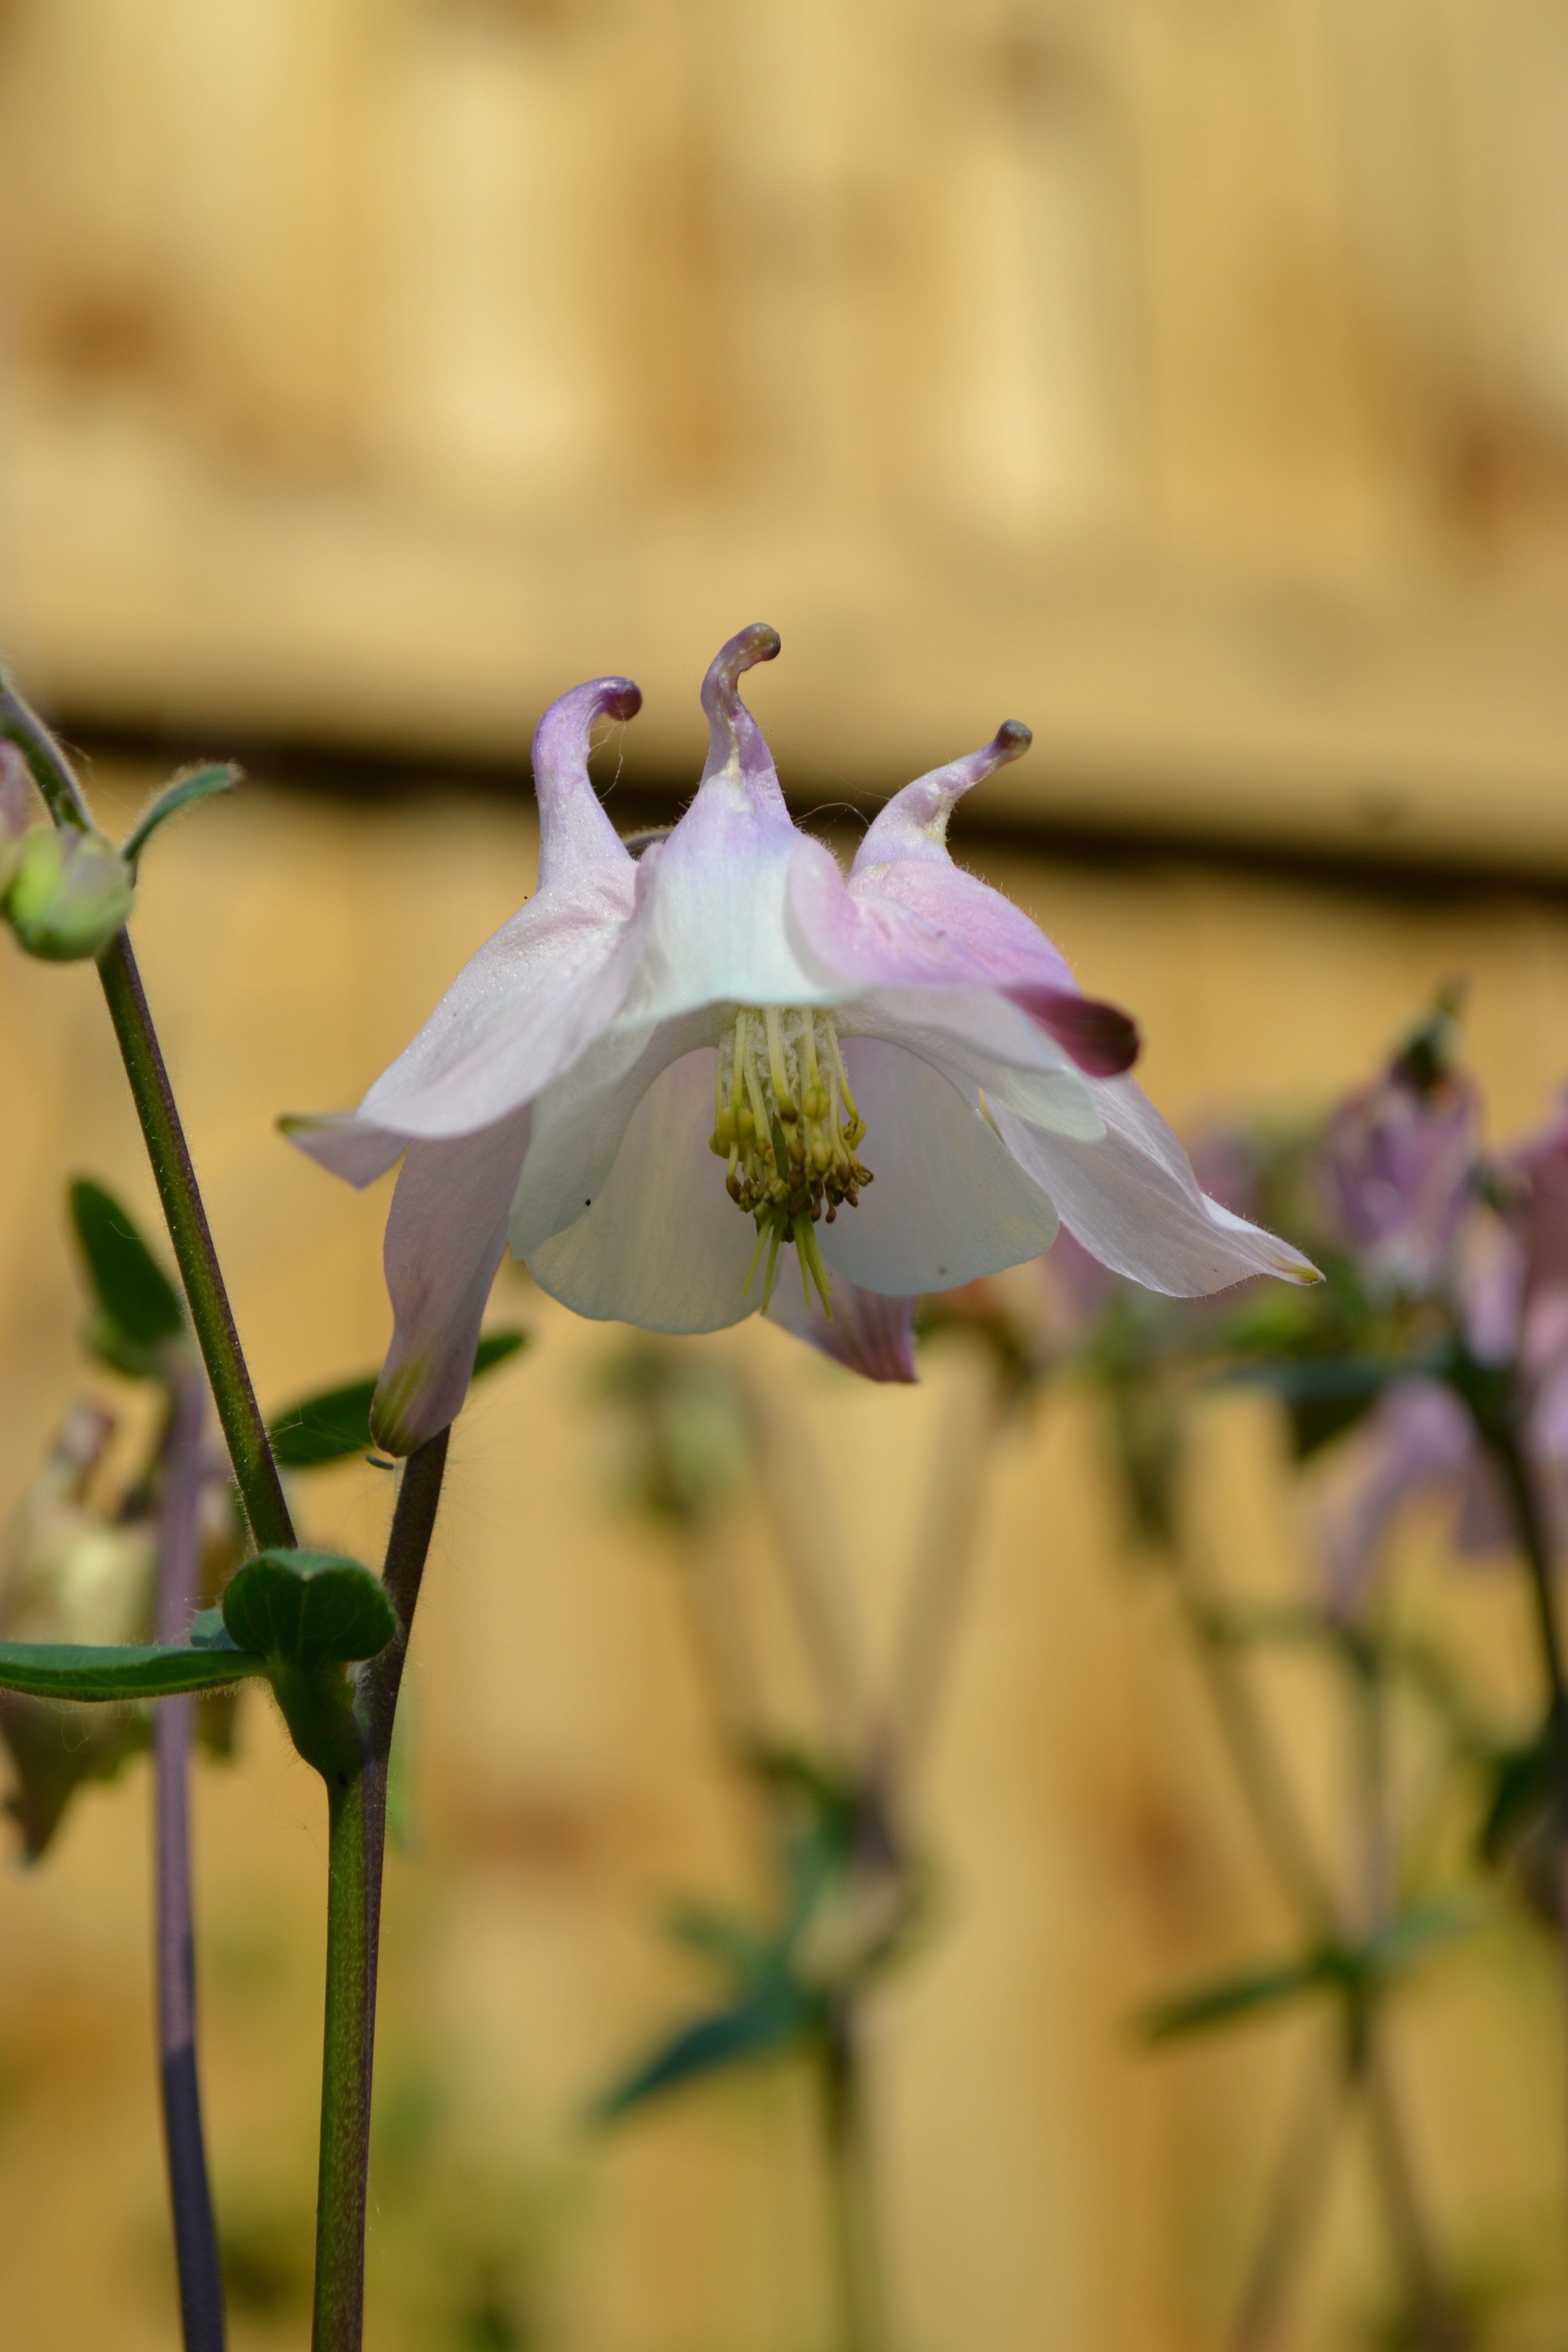
nature, branch, blossom, plant, white, flower, petal, green, botany, pink, flora, fauna, wildflower, close up, columbine, aquilegia, macro photography, pale, flowering plant, plant stem, land plant